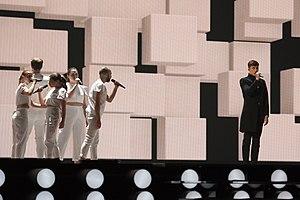
La Belgique participe au Concours Eurovision de la chanson, depuis sa première édition, en 1956 et ne l'a remporté qu'une seule fois : en 1986.
La Belgique a annoncé sa participation au Concours Eurovision de la chanson 2015 à Vienne, en Autriche le 3 juin 2014. Le pays est représenté par Loïc Nottet et sa chanson Rhythm Inside, sélectionnés en interne par le diffuseur belge RTBF